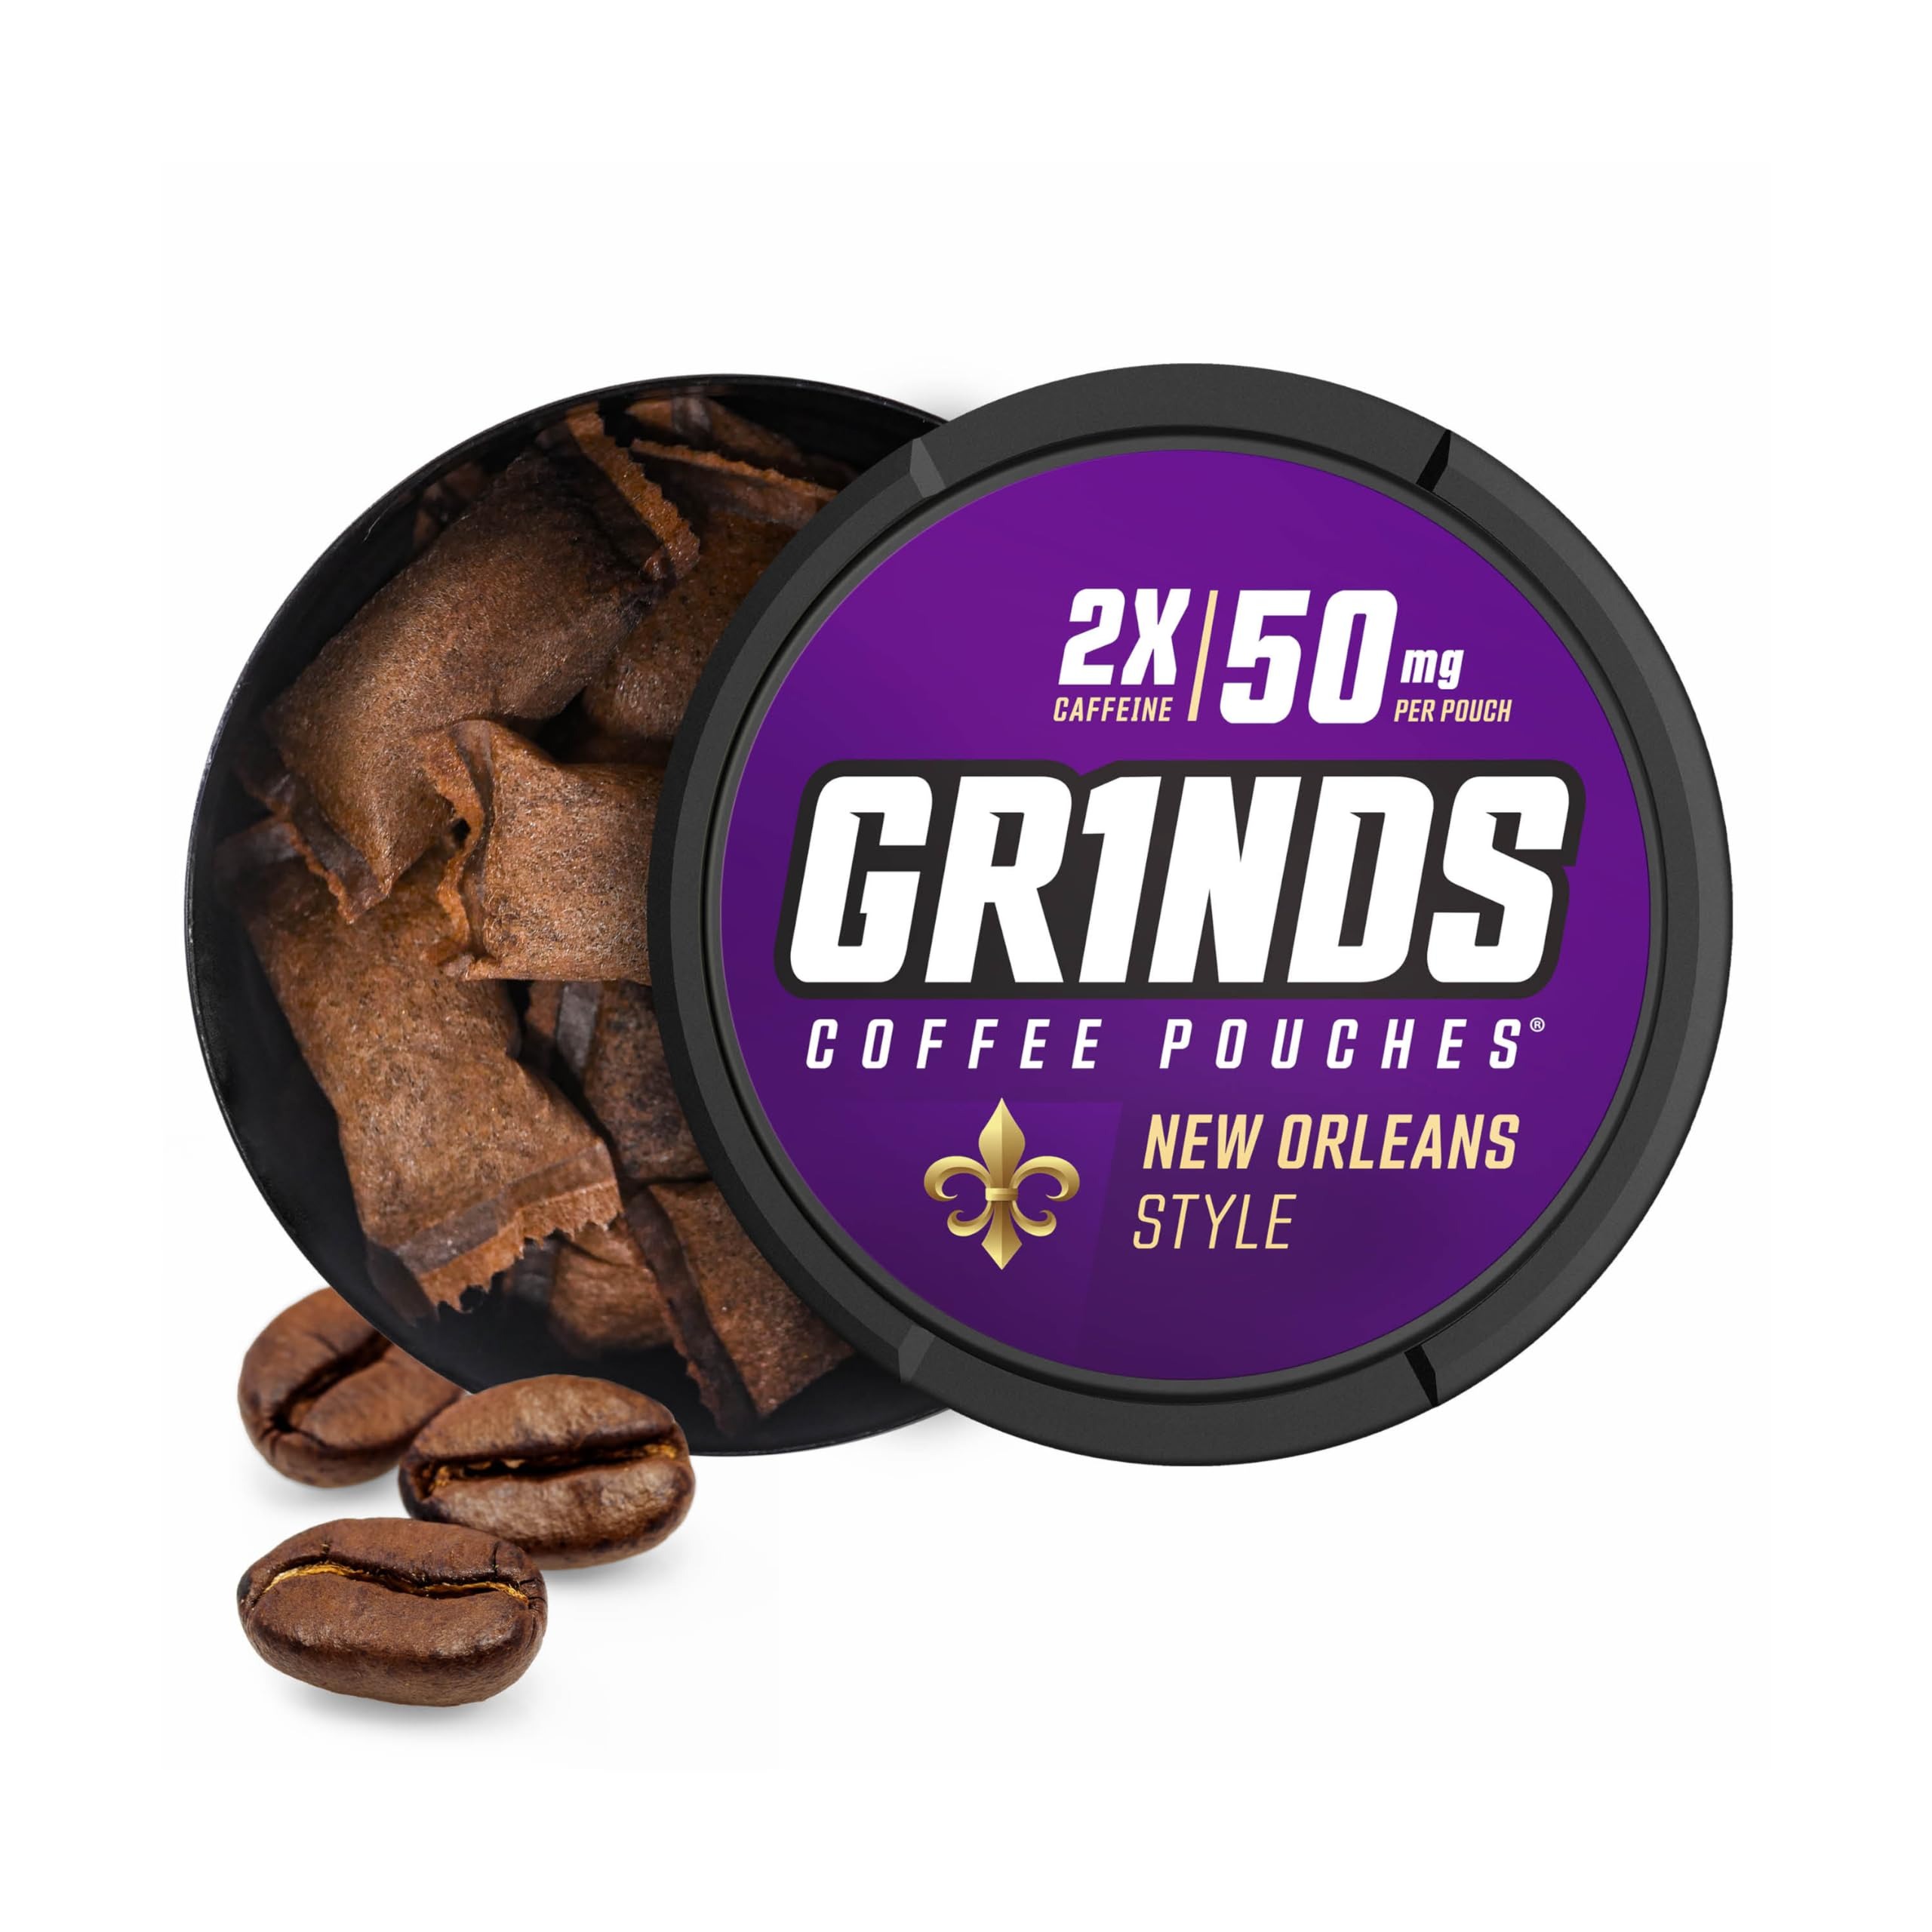
Item Name: Grinds Coffee Pouches |Tobacco Free, Nicotine Free Healthy Alternative | 6 Cans of New Orleans | Made in the USA | 18 Pouches Per Can | 2x Caffeine 1 Pouch eq. 1/2 Cup of Coffee (New Orleans)
Bullet Point 1: FLAVOR: New Orleans Style is a combination of strong black coffee, savory chicory root, and a light, sweet cream finish. MOISTURE-LOCKED 'DRY' POUCH - less messy, longer lasting flavor
Bullet Point 2: NICOTINE-FREE: There is no tobacco or nicotine in Grinds Coffee Pouches. We’re proud to call ourselves a healthy alternative to chewing tobacco and nicotine pouches. The active ingredient in Grinds is coffee, which gives you a boost of energy from caffeine, not tobacco.
Bullet Point 3: ALTERNATIVE TO TOBACCO: Grinds Coffee Pouches were originally designed to help smokeless tobacco users kick their habit. Quitting tobacco can be a long and difficult process, and our coffee pouches are a healthier option than chewing tobacco. Curb your cravings with Grinds!
Bullet Point 4: Coffee Equivalent: Each NOLA can contains the caffeine equivalent of 10 cups of coffee
Bullet Point 5: OUR GUARANTEE: If you’re not happy with your purchase, simply get in touch with us! If you need to return any product that is unopened, we are happy to provide you with a return label for an equal exchange for a different flavor of your choosing.
Product Description: WANT TO QUIT? HERE'S HOW IN 5 SECONDS: Stay committed, have a plan, and GRIND IT OUT. You got this. Grinds was started all the way back in 2009 as a way to help Major League Baseball stop chewing tobacco. Today, it's the premier tobacco and smokeless inhaler alternative for anyone looking to quit who doesn't mind a little coffee and caffeine. We're a small company, with a great product, and we want to help people accomplish their goals.
Value: 108.0
Unit: Count

Price: 37.5